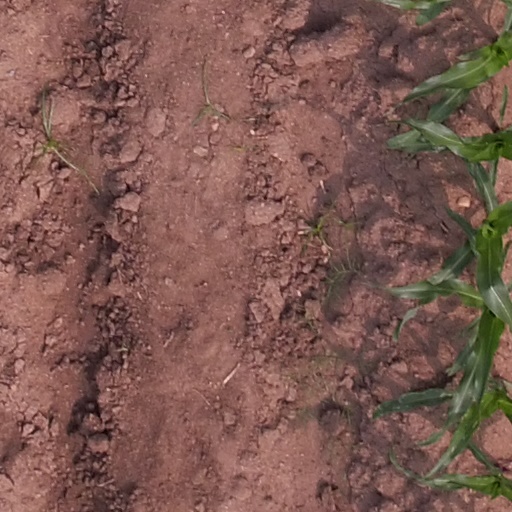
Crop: maize; corn